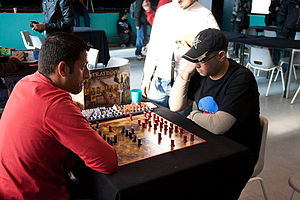
Stratego
Stratego er et brætspil, hvor to hære møder hinanden på slagmarken. Formålet er at erobre den anden hærs fane.